Twelve Grapes

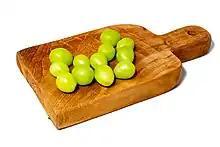
The twelve grapes ready to be eaten

The Twelve Grapes is a Spanish tradition that consists of eating a grape with each of the twelve clock bell strikes at midnight of 31 December to welcome the New Year. Each grape and clock bell strike represents each of the coming twelve months.